Cuban Junta

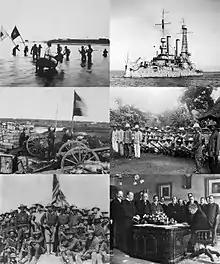
Spanish American War (April 21 – August 13, 1898), this was a major time period of a war between Spain and the United States of America.

The Cuban Junta was a group of Cuban nationalists that advocated for Cuban independence before and during the Spanish-American War (April 21 – August 13, 1898). The Junta was primarily made up of naturalized Cubans located in the United States. The main goal of the Junta was to free Cuba from the Spanish Empire by securing financial and military aid from the United States. The Junta used the American press as a device to distribute propaganda on Spanish rule in Cuba, fostering support among American citizens. The deciding factor that sent the United States into the Spanish-American War was the publication of the De Lôme Letter by the revolutionaries of the Cuban Junta. The letter was written by the Spanish ambassador to the United States, Enrique Dupuy de Lôme, and was very critical of President William McKinley The publication of the letter heightened tensions between the United States and Spain, and President McKinley was forced to confront Spain; he did so in demanding that Cuba be granted independence, which resulted in the beginning of the Spanish-American War on April 21, 1898.